Plumed basilisk

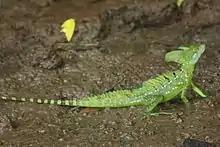
Male plumed basilisk

The plumed basilisk is the largest basilisk species, with an average snout-to-vent length (SVL) of . Including the tail, it can reach in total length. Adults are brilliant green, with bright yellow eyes, and small bluish spots along the dorsal ridge. Males have three crests: one on the head, one on the back, and one on the tail, while females have only the head crest. Juveniles are less conspicuously colored, and lack the characteristic crests.